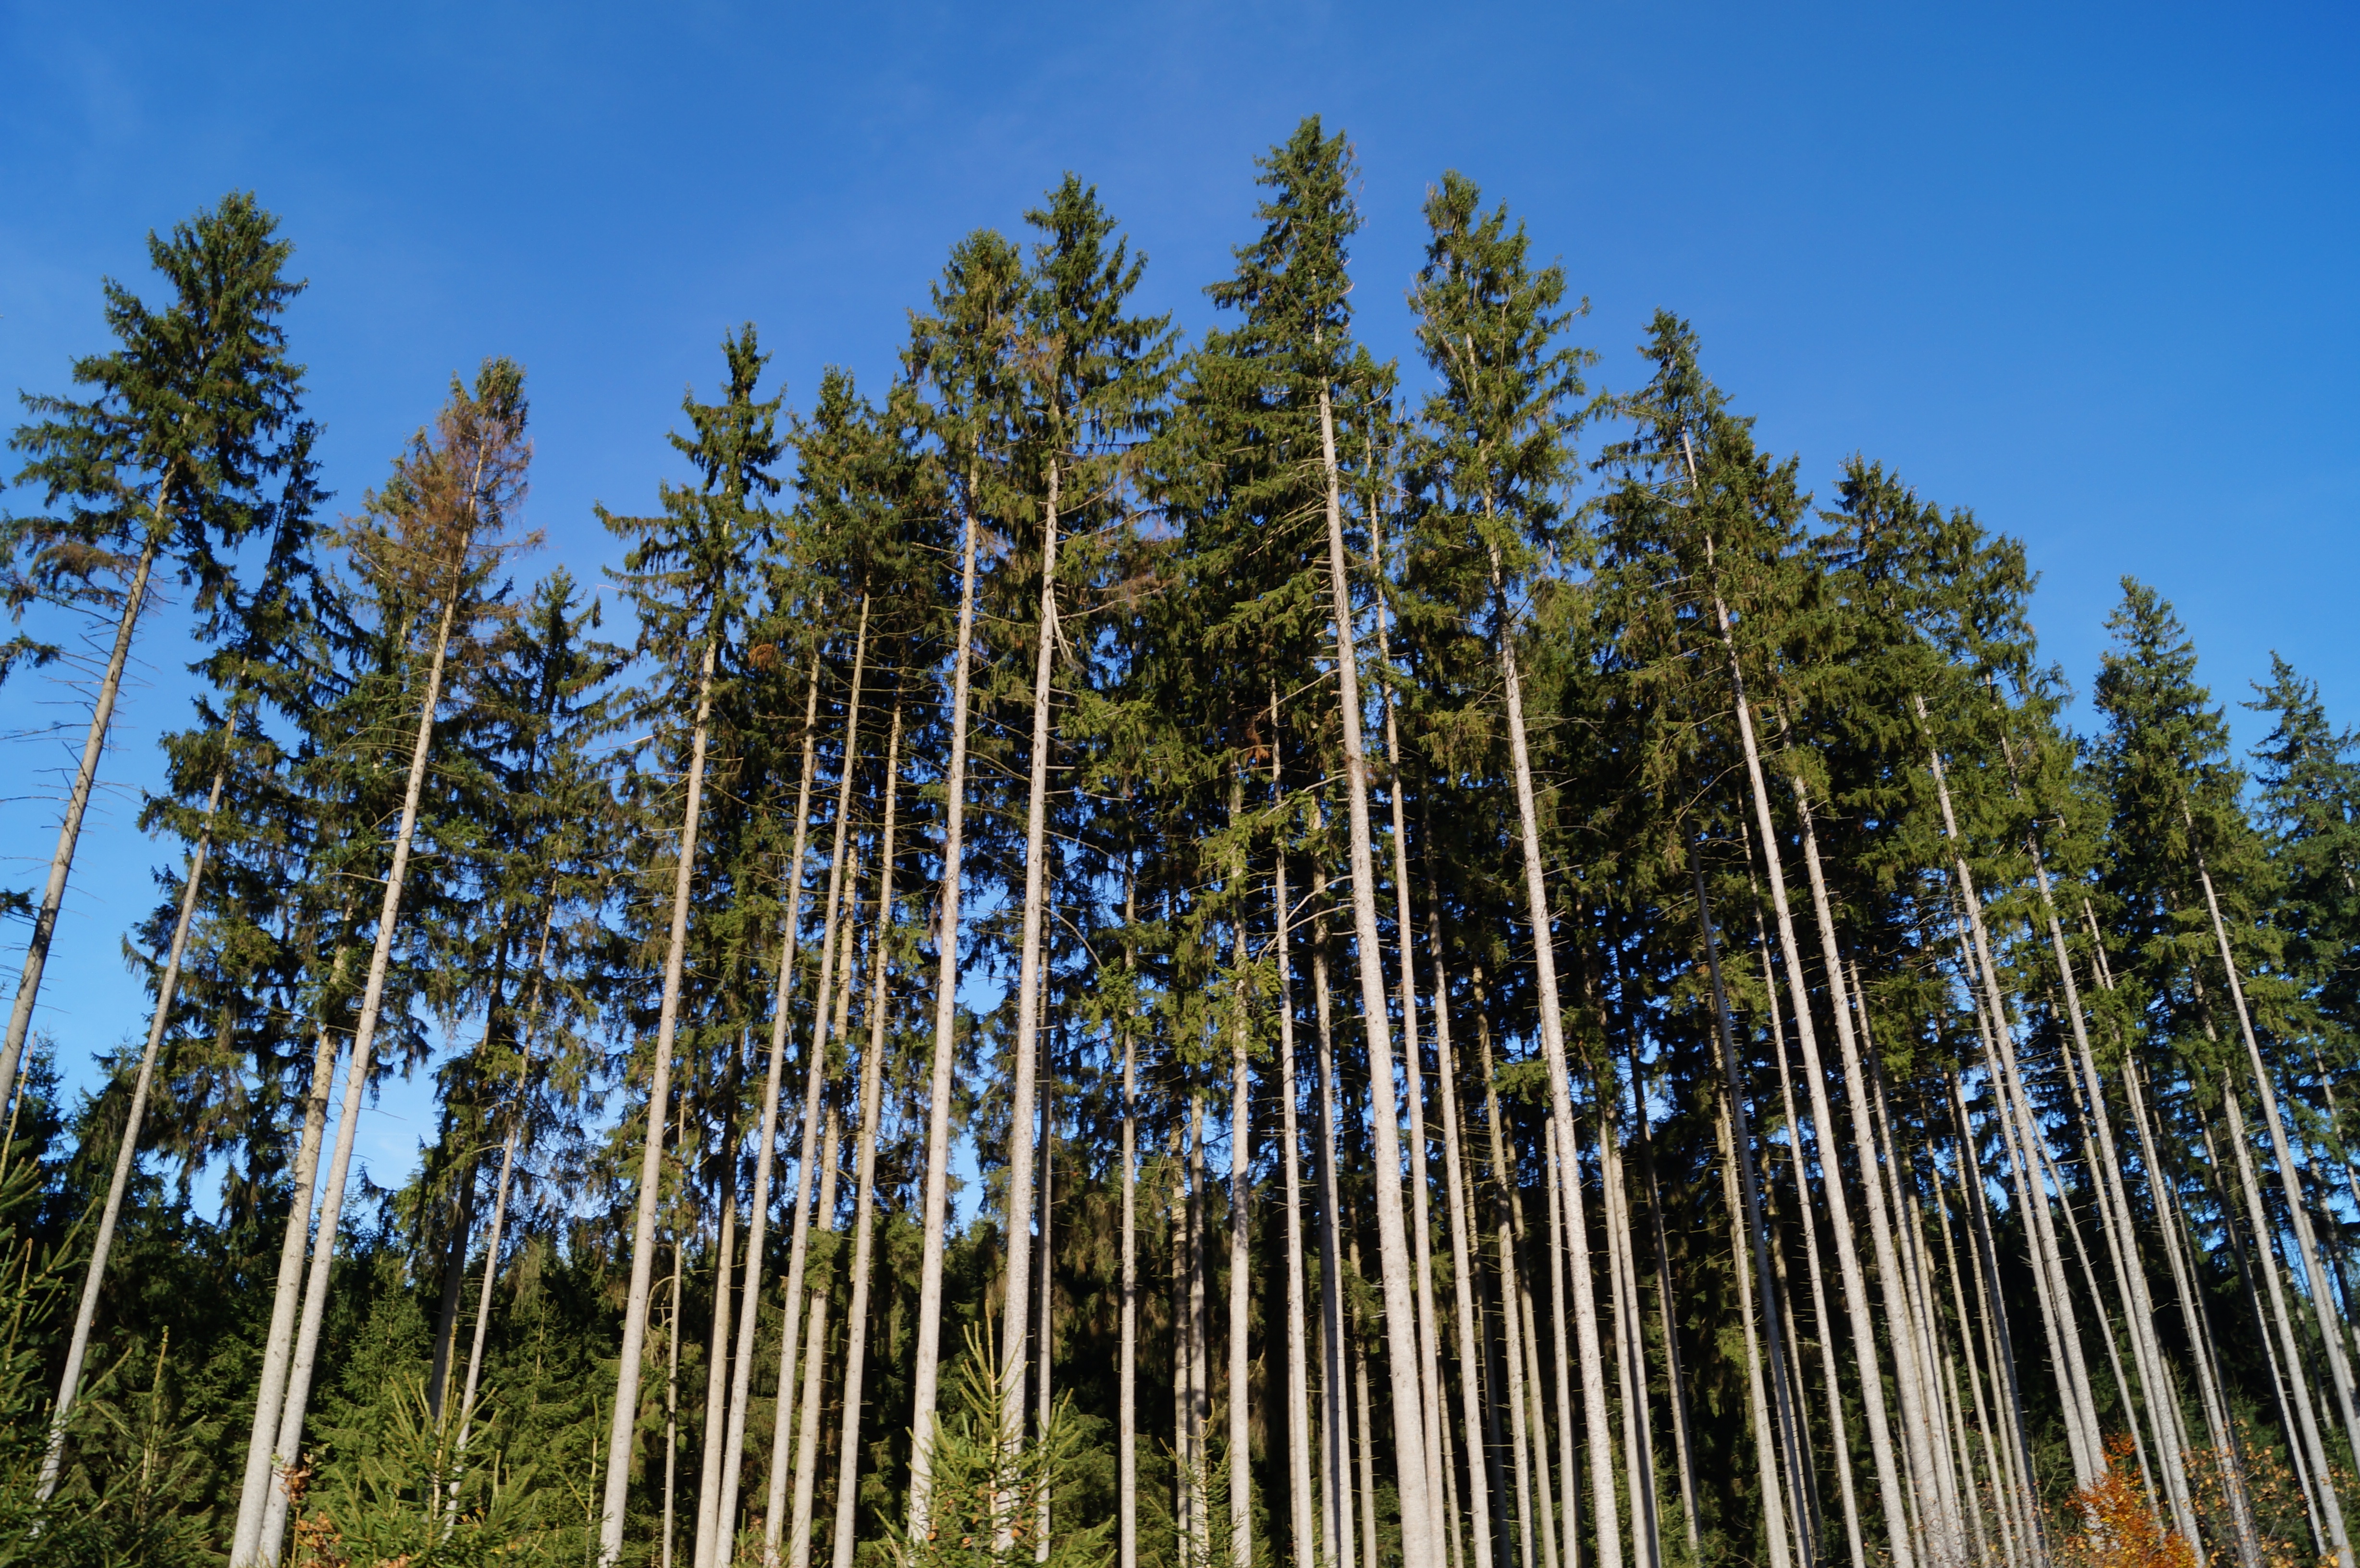
tree, forest, branch, plant, high, birch, fir, conifer, trees, spruce, conifers, grove, large, woodland, habitat, firs, larch, ecosystem, flowering plant, biome, fir forest, natural environment, grass family, woody plant, temperate broadleaf and mixed forest, temperate coniferous forest, land plant